Hungary at the 2012 Summer Olympics

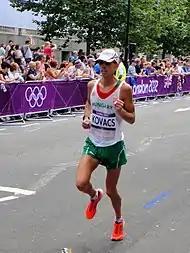
Tamás Kovács finished seventy-second in men's marathon.

Swimmers have so far achieved qualifying standards in the following events (up to a maximum of 2 swimmers in each event at the Olympic Qualifying Time (OQT), and potentially 1 at the Olympic Selection Time (OST)):